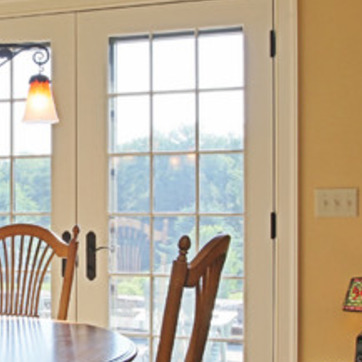
Material: glass